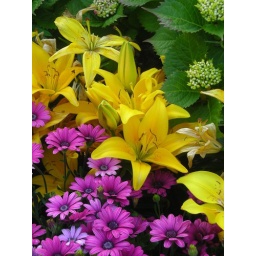
another flower bed in Namsan